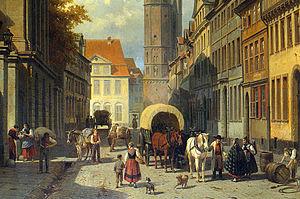
Jacques Carabain
Le costume du Brunswick est le costume traditionnel du duché de Brunswick dont les codes ont été fixés dans les années 1840. Il était porté dans tout le duché, ainsi que dans les régions limitrophes avec quelques variantes.